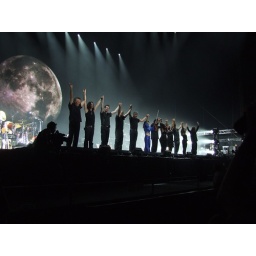
Cast at the end, the girl in blue in the middle, rocked out on the violin more than most people on the stage. awsome